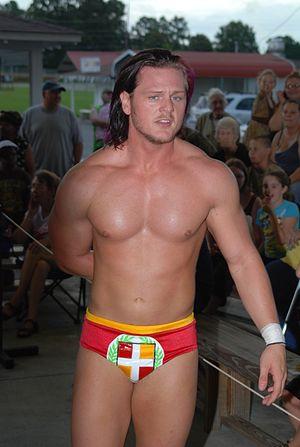
Le catcheur Caleb Konley en juillet 2013.
Caleb Konley est un catcheur américain. Il se fait connaitre à la Dragon Gate USA, l'Evolve et la Full Impact Pro à partir de 2009 et remporte le championnat par équipe de la FIP avec Scott Reed, le championnat Open The United Gate de la DGUSA avec Anthony Nese et Trent Barreta et est l'actuel champion du monde poids-lourds de la FIP. Il est actuellement sous contrat avec la Total Nonstop Action Wrestling.